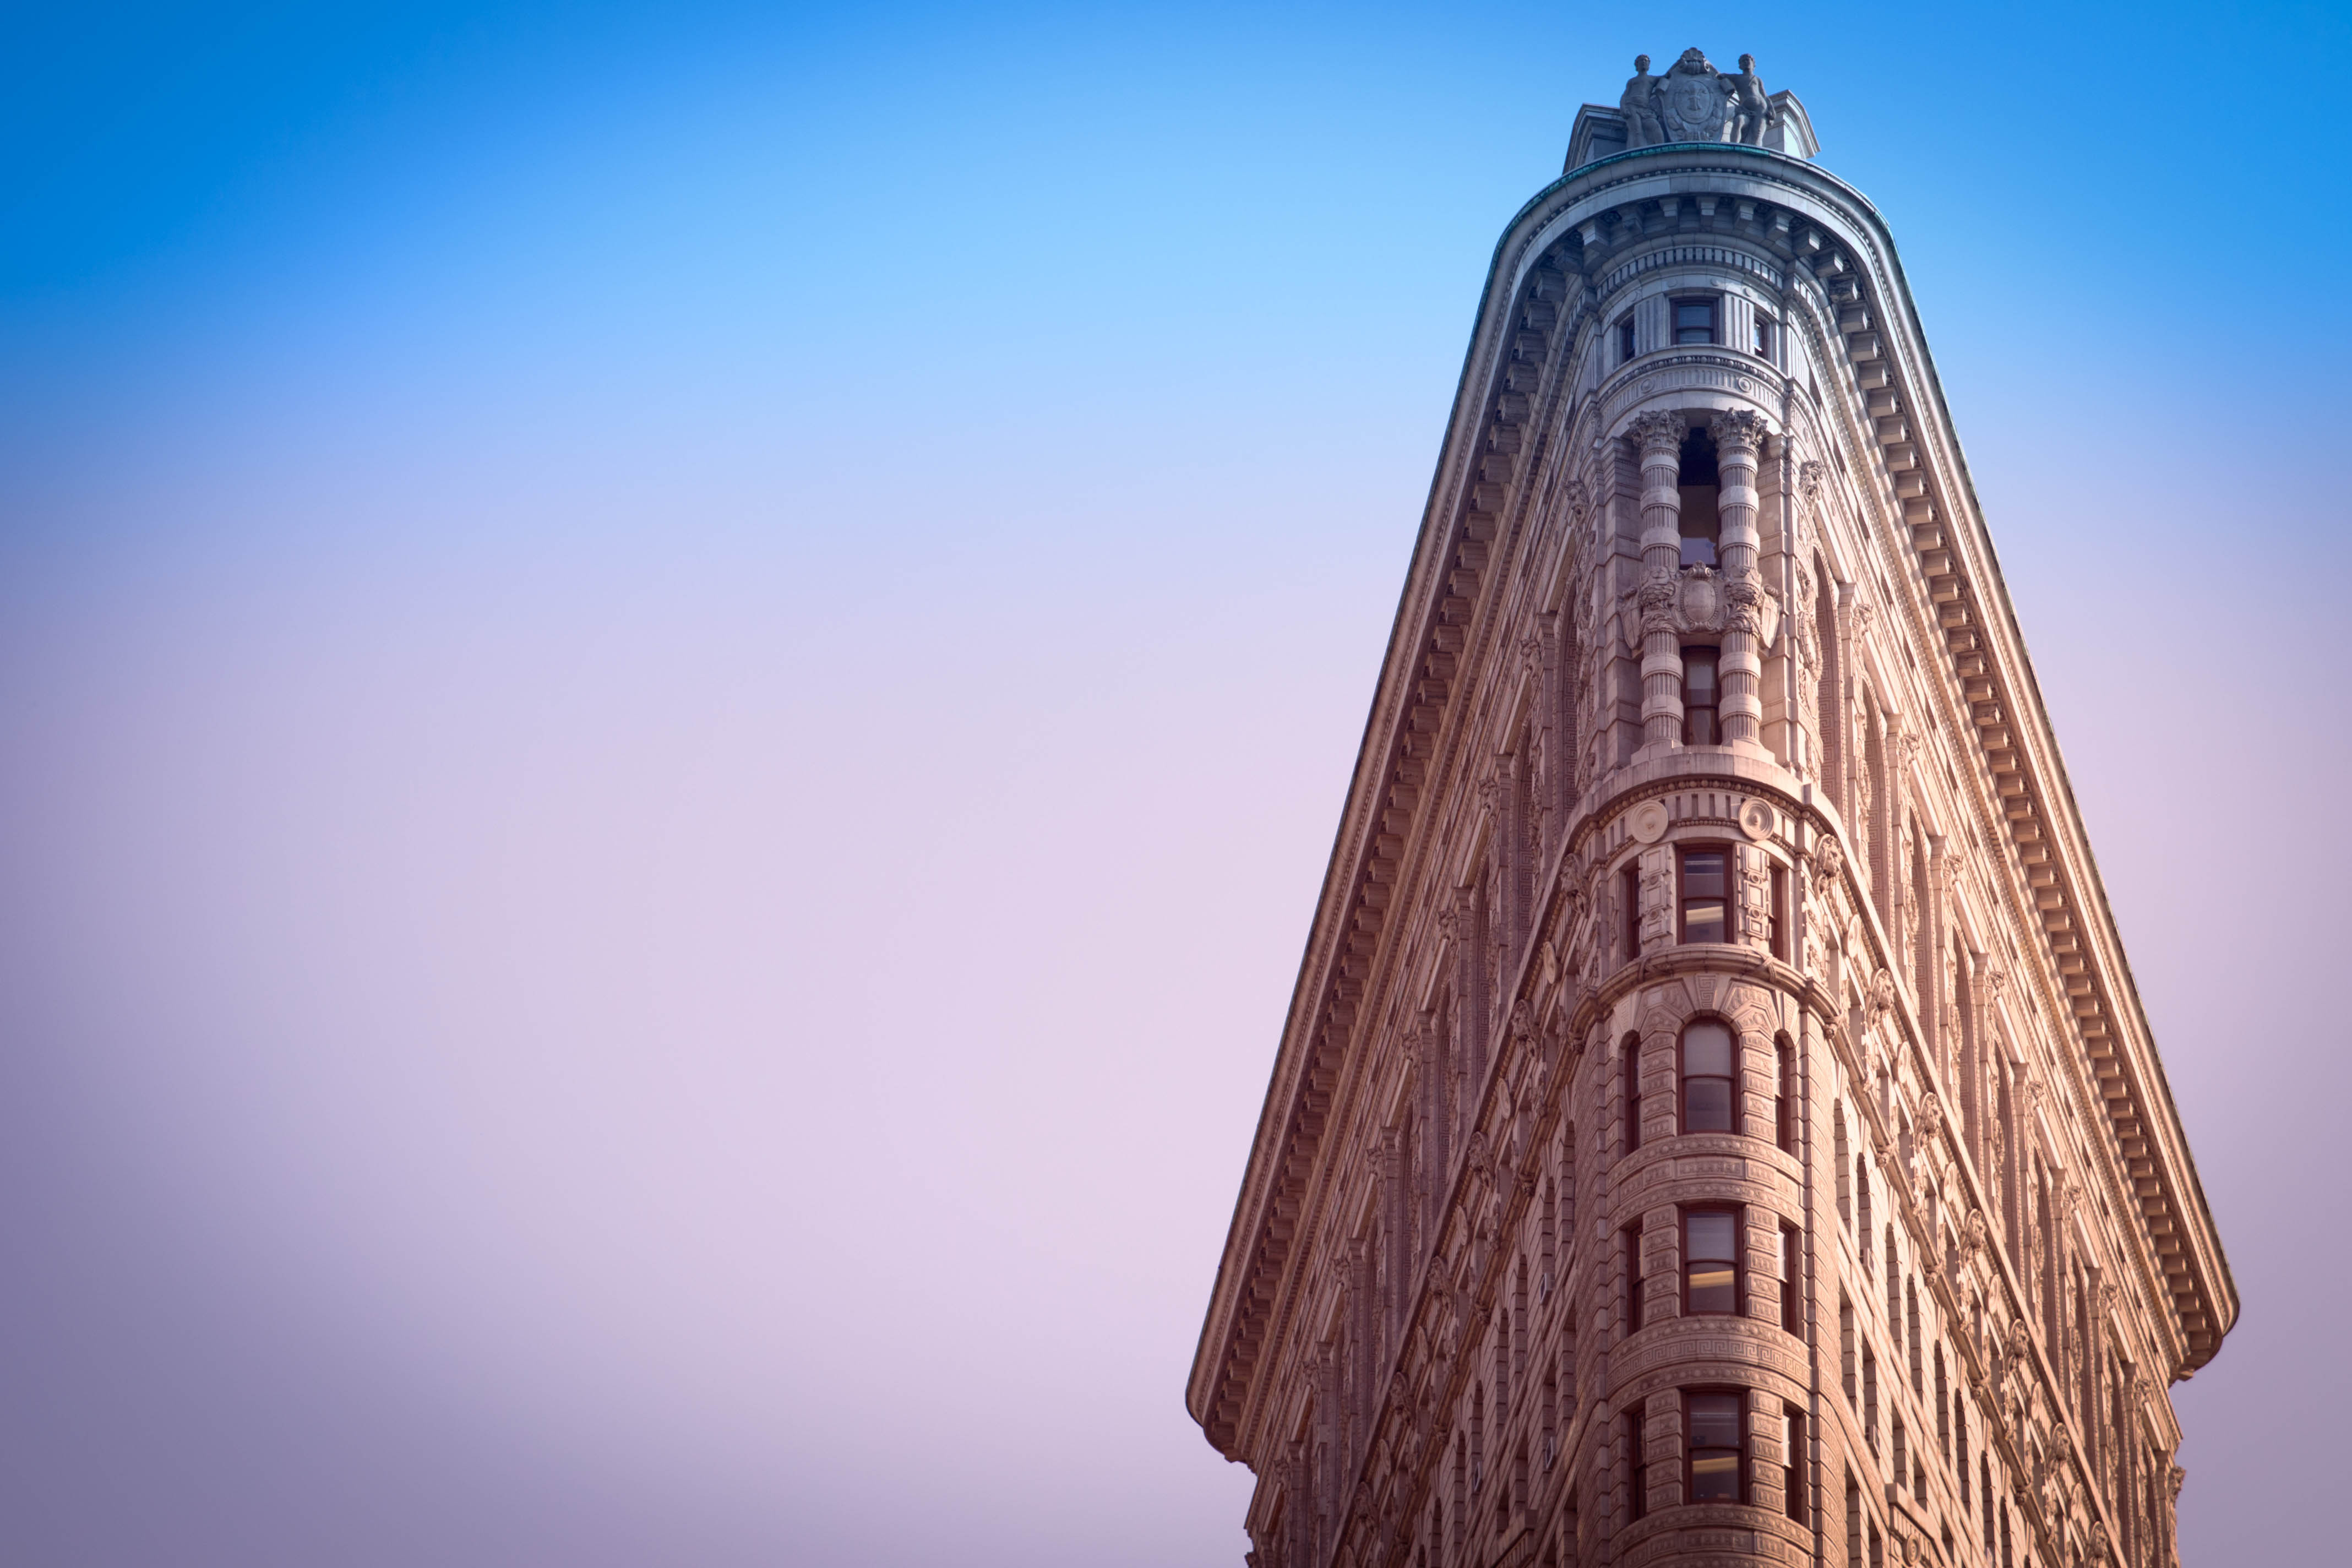
sky, skyscraper, reflection, tower, landmark, spire, steeple